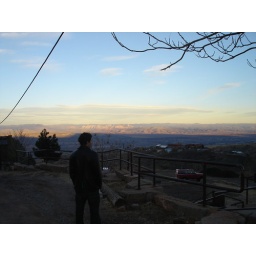
my coffee table book would be Joe in Front of Stuff. or possibly Joe and Lauren: At Arm's Length.